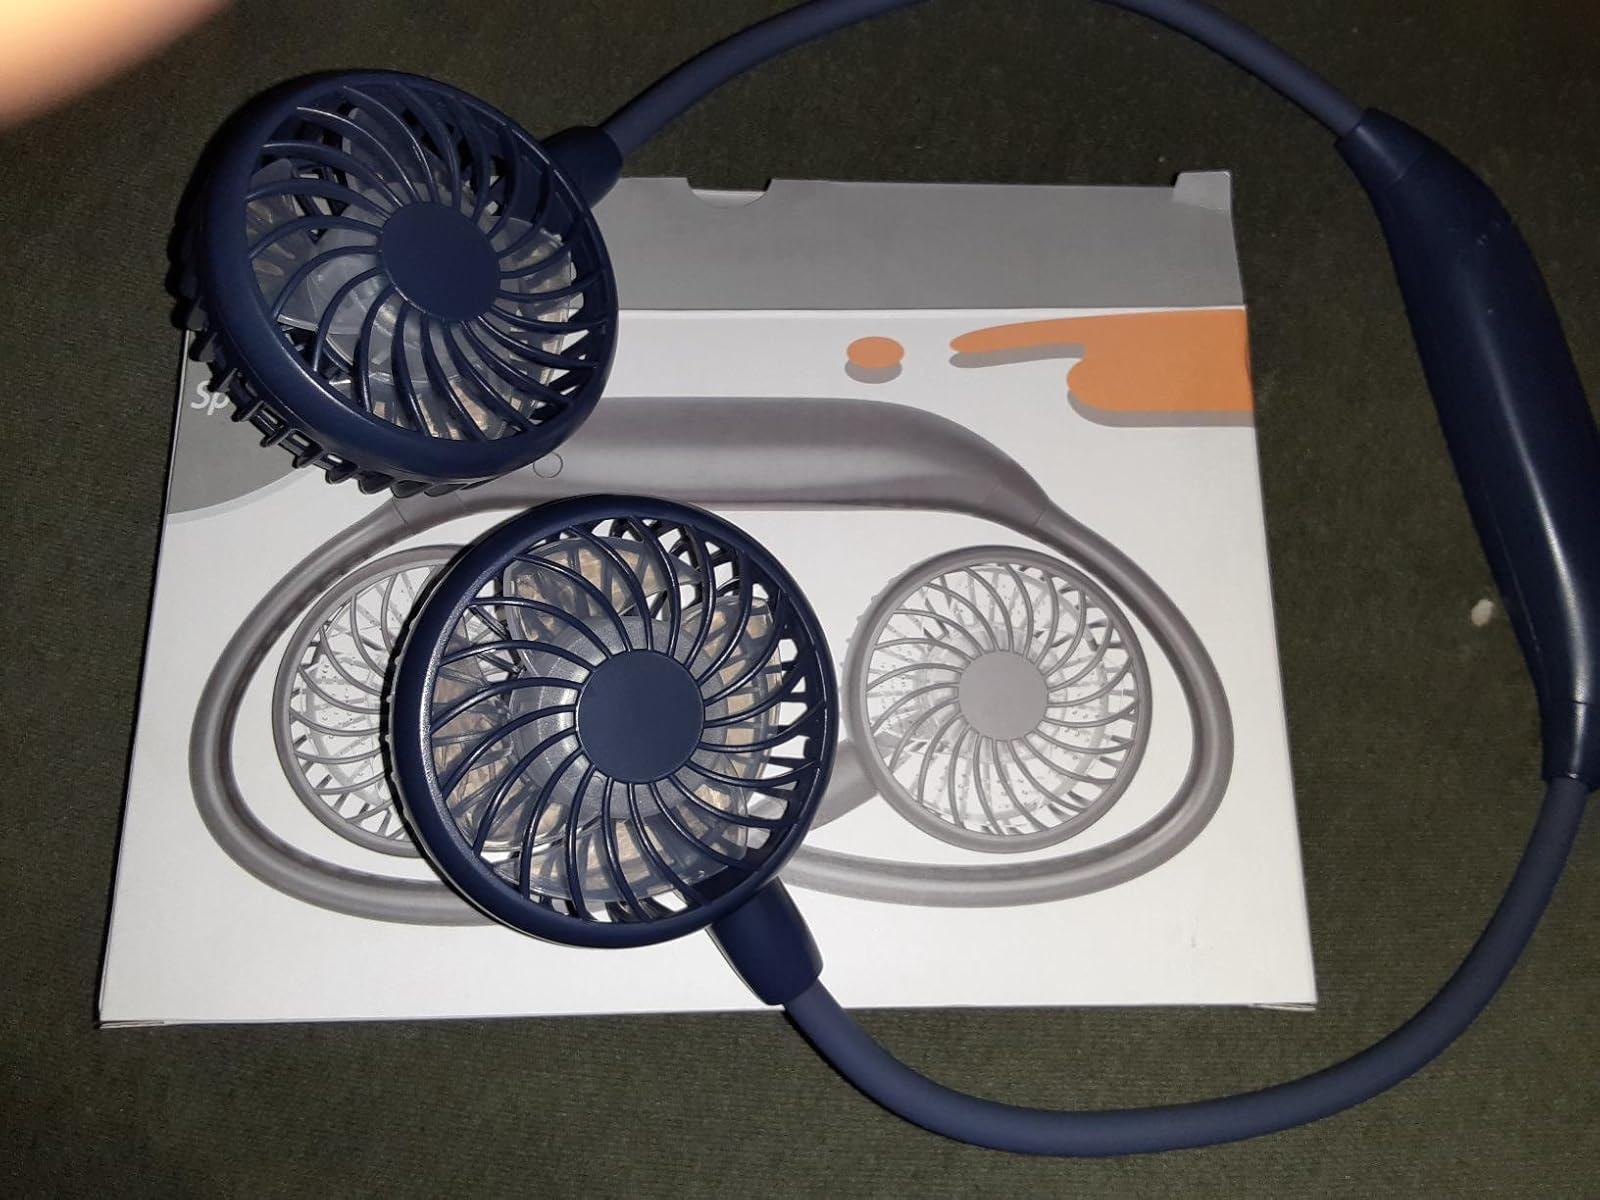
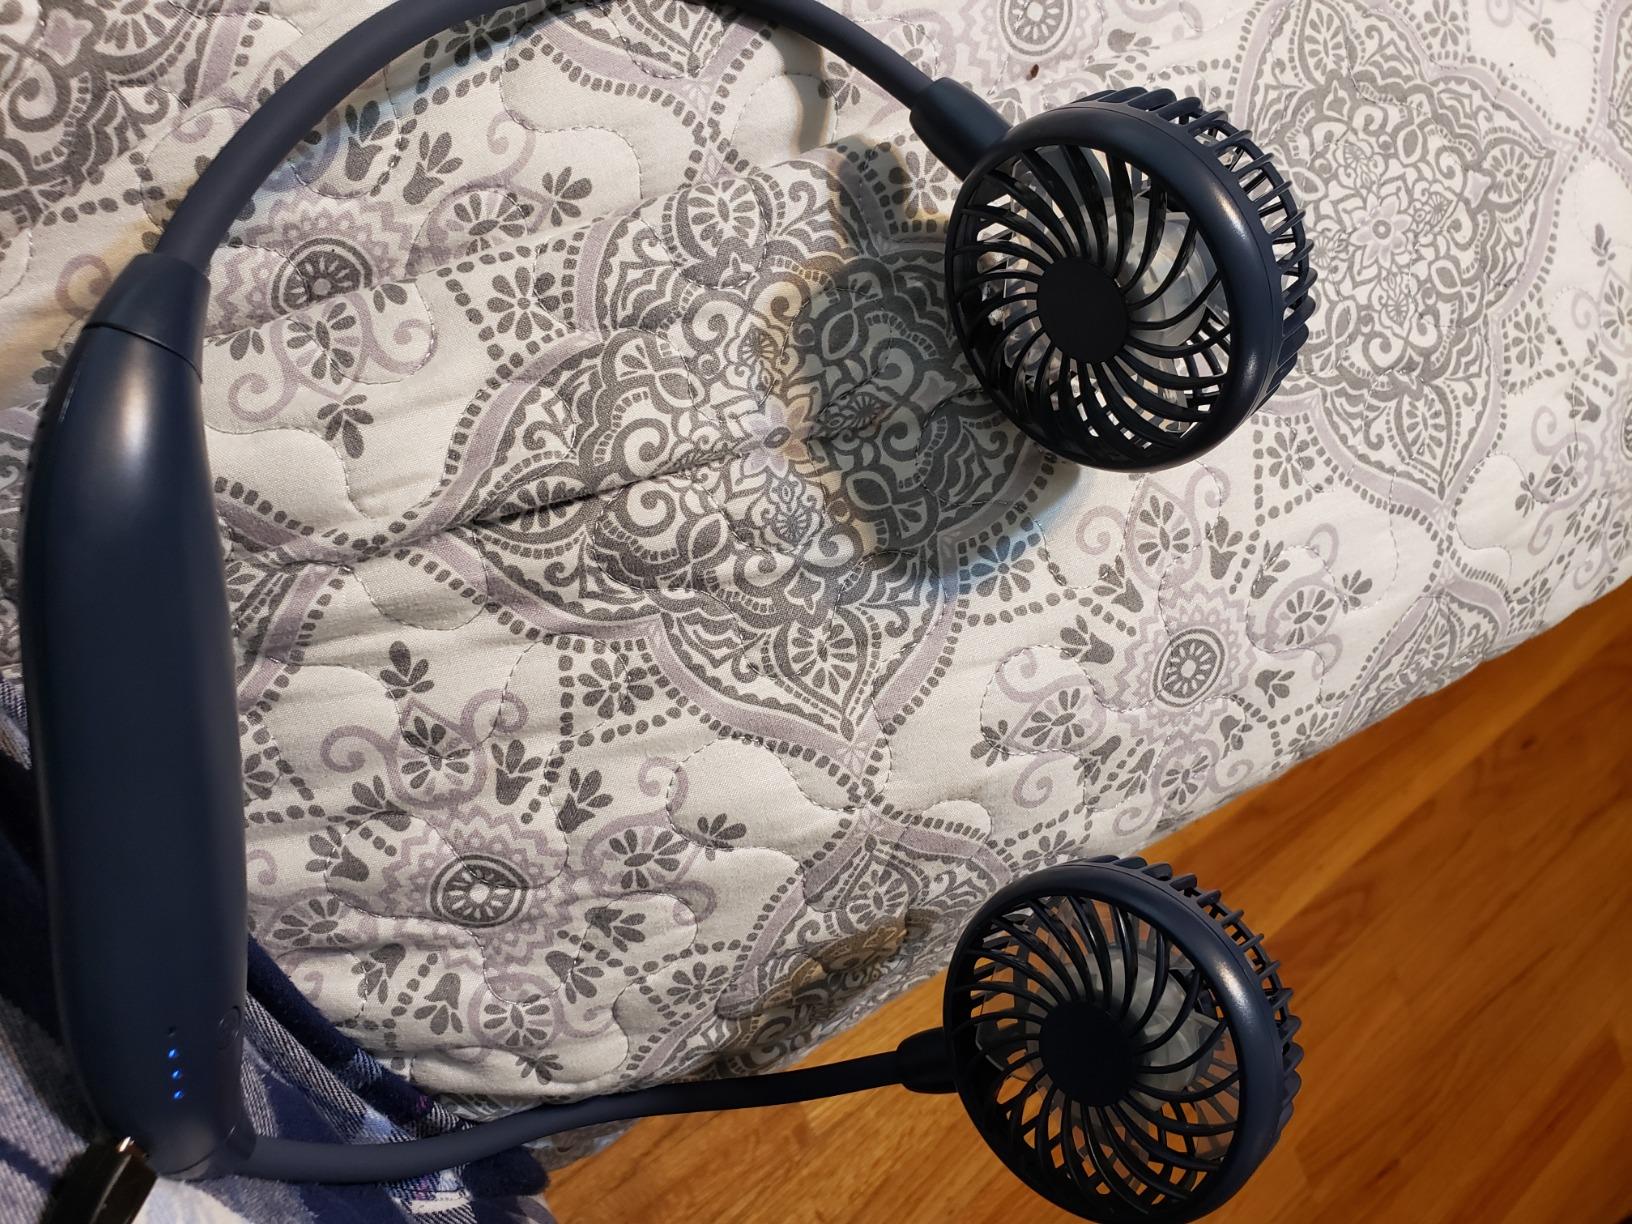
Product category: fan
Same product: yes